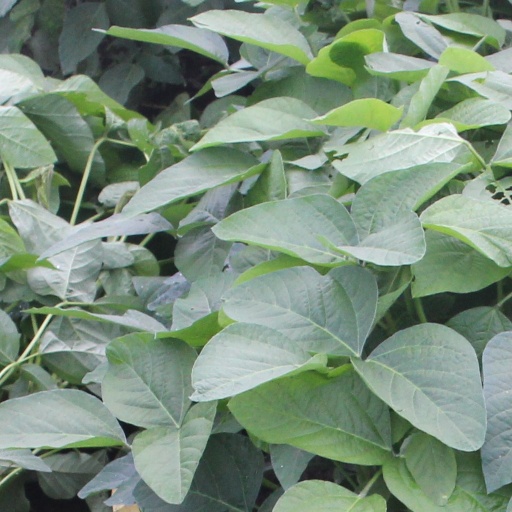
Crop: soybean